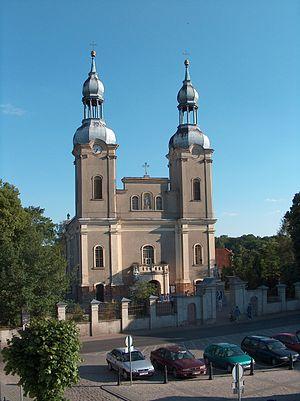
Zbąszyń est une ville de la Voïvodie de Grande-Pologne et du powiat de Nowy Tomyśl.